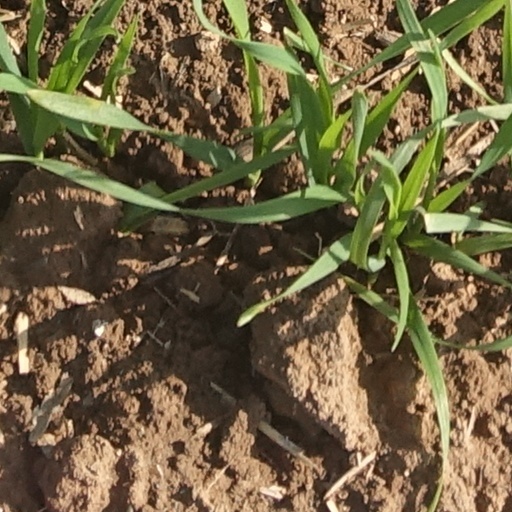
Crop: wheat